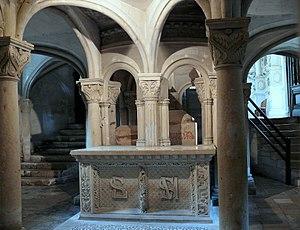
Saint-Maixent-l'Ecole - Abbatiale Saint-Maixent - Crypte Saint-Maixent et Saint-Léger
Saint-Maixent-l'École est une commune du Centre-Ouest de la France située dans le département des Deux-Sèvres en région Nouvelle-Aquitaine.